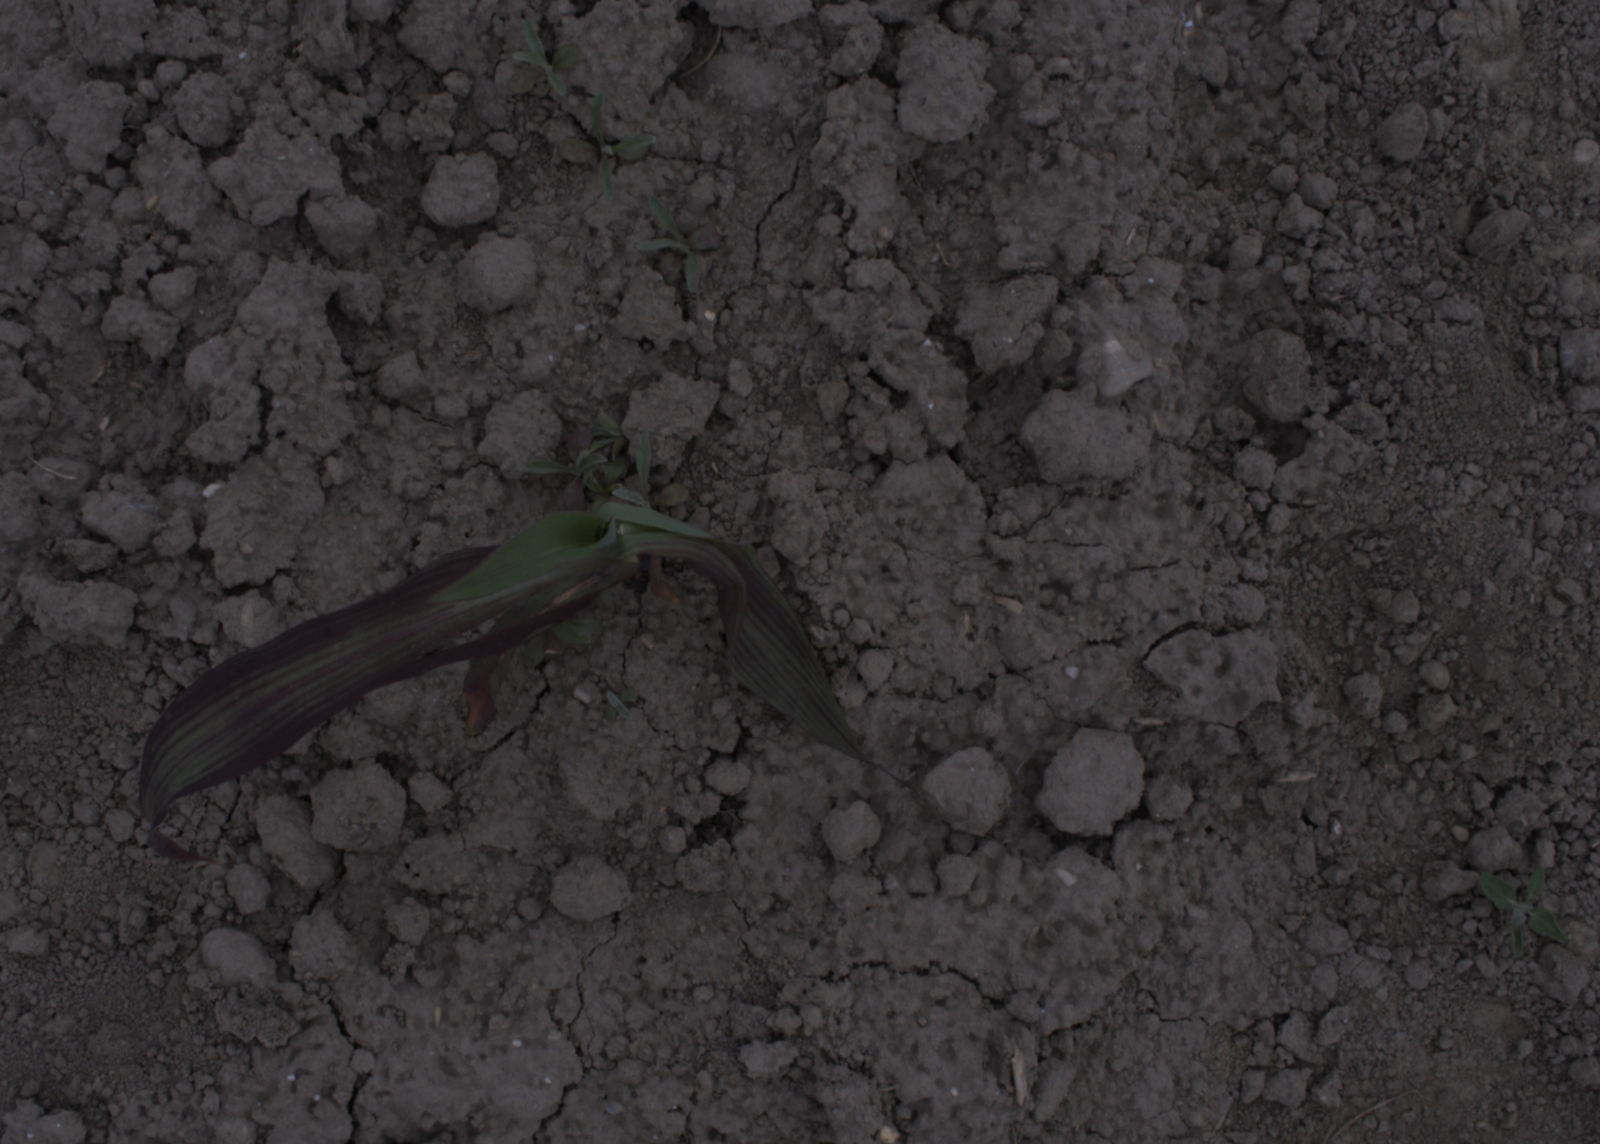
Capture date: 17.08.2020 10:36:23
Weather: cloudy
Wind: light
Seeding date: 21.07.2020
Plant canopy height (mm): 910